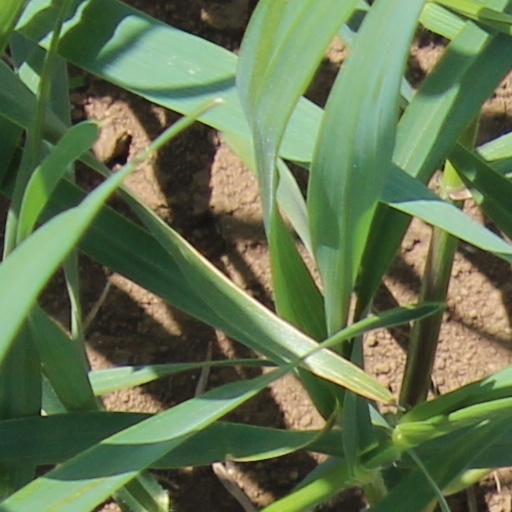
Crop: wheat